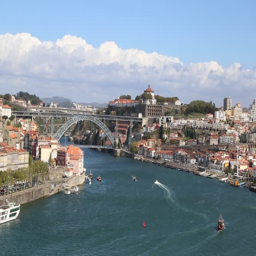
panoramic aerial view of arch bridge in a beautiful summer day